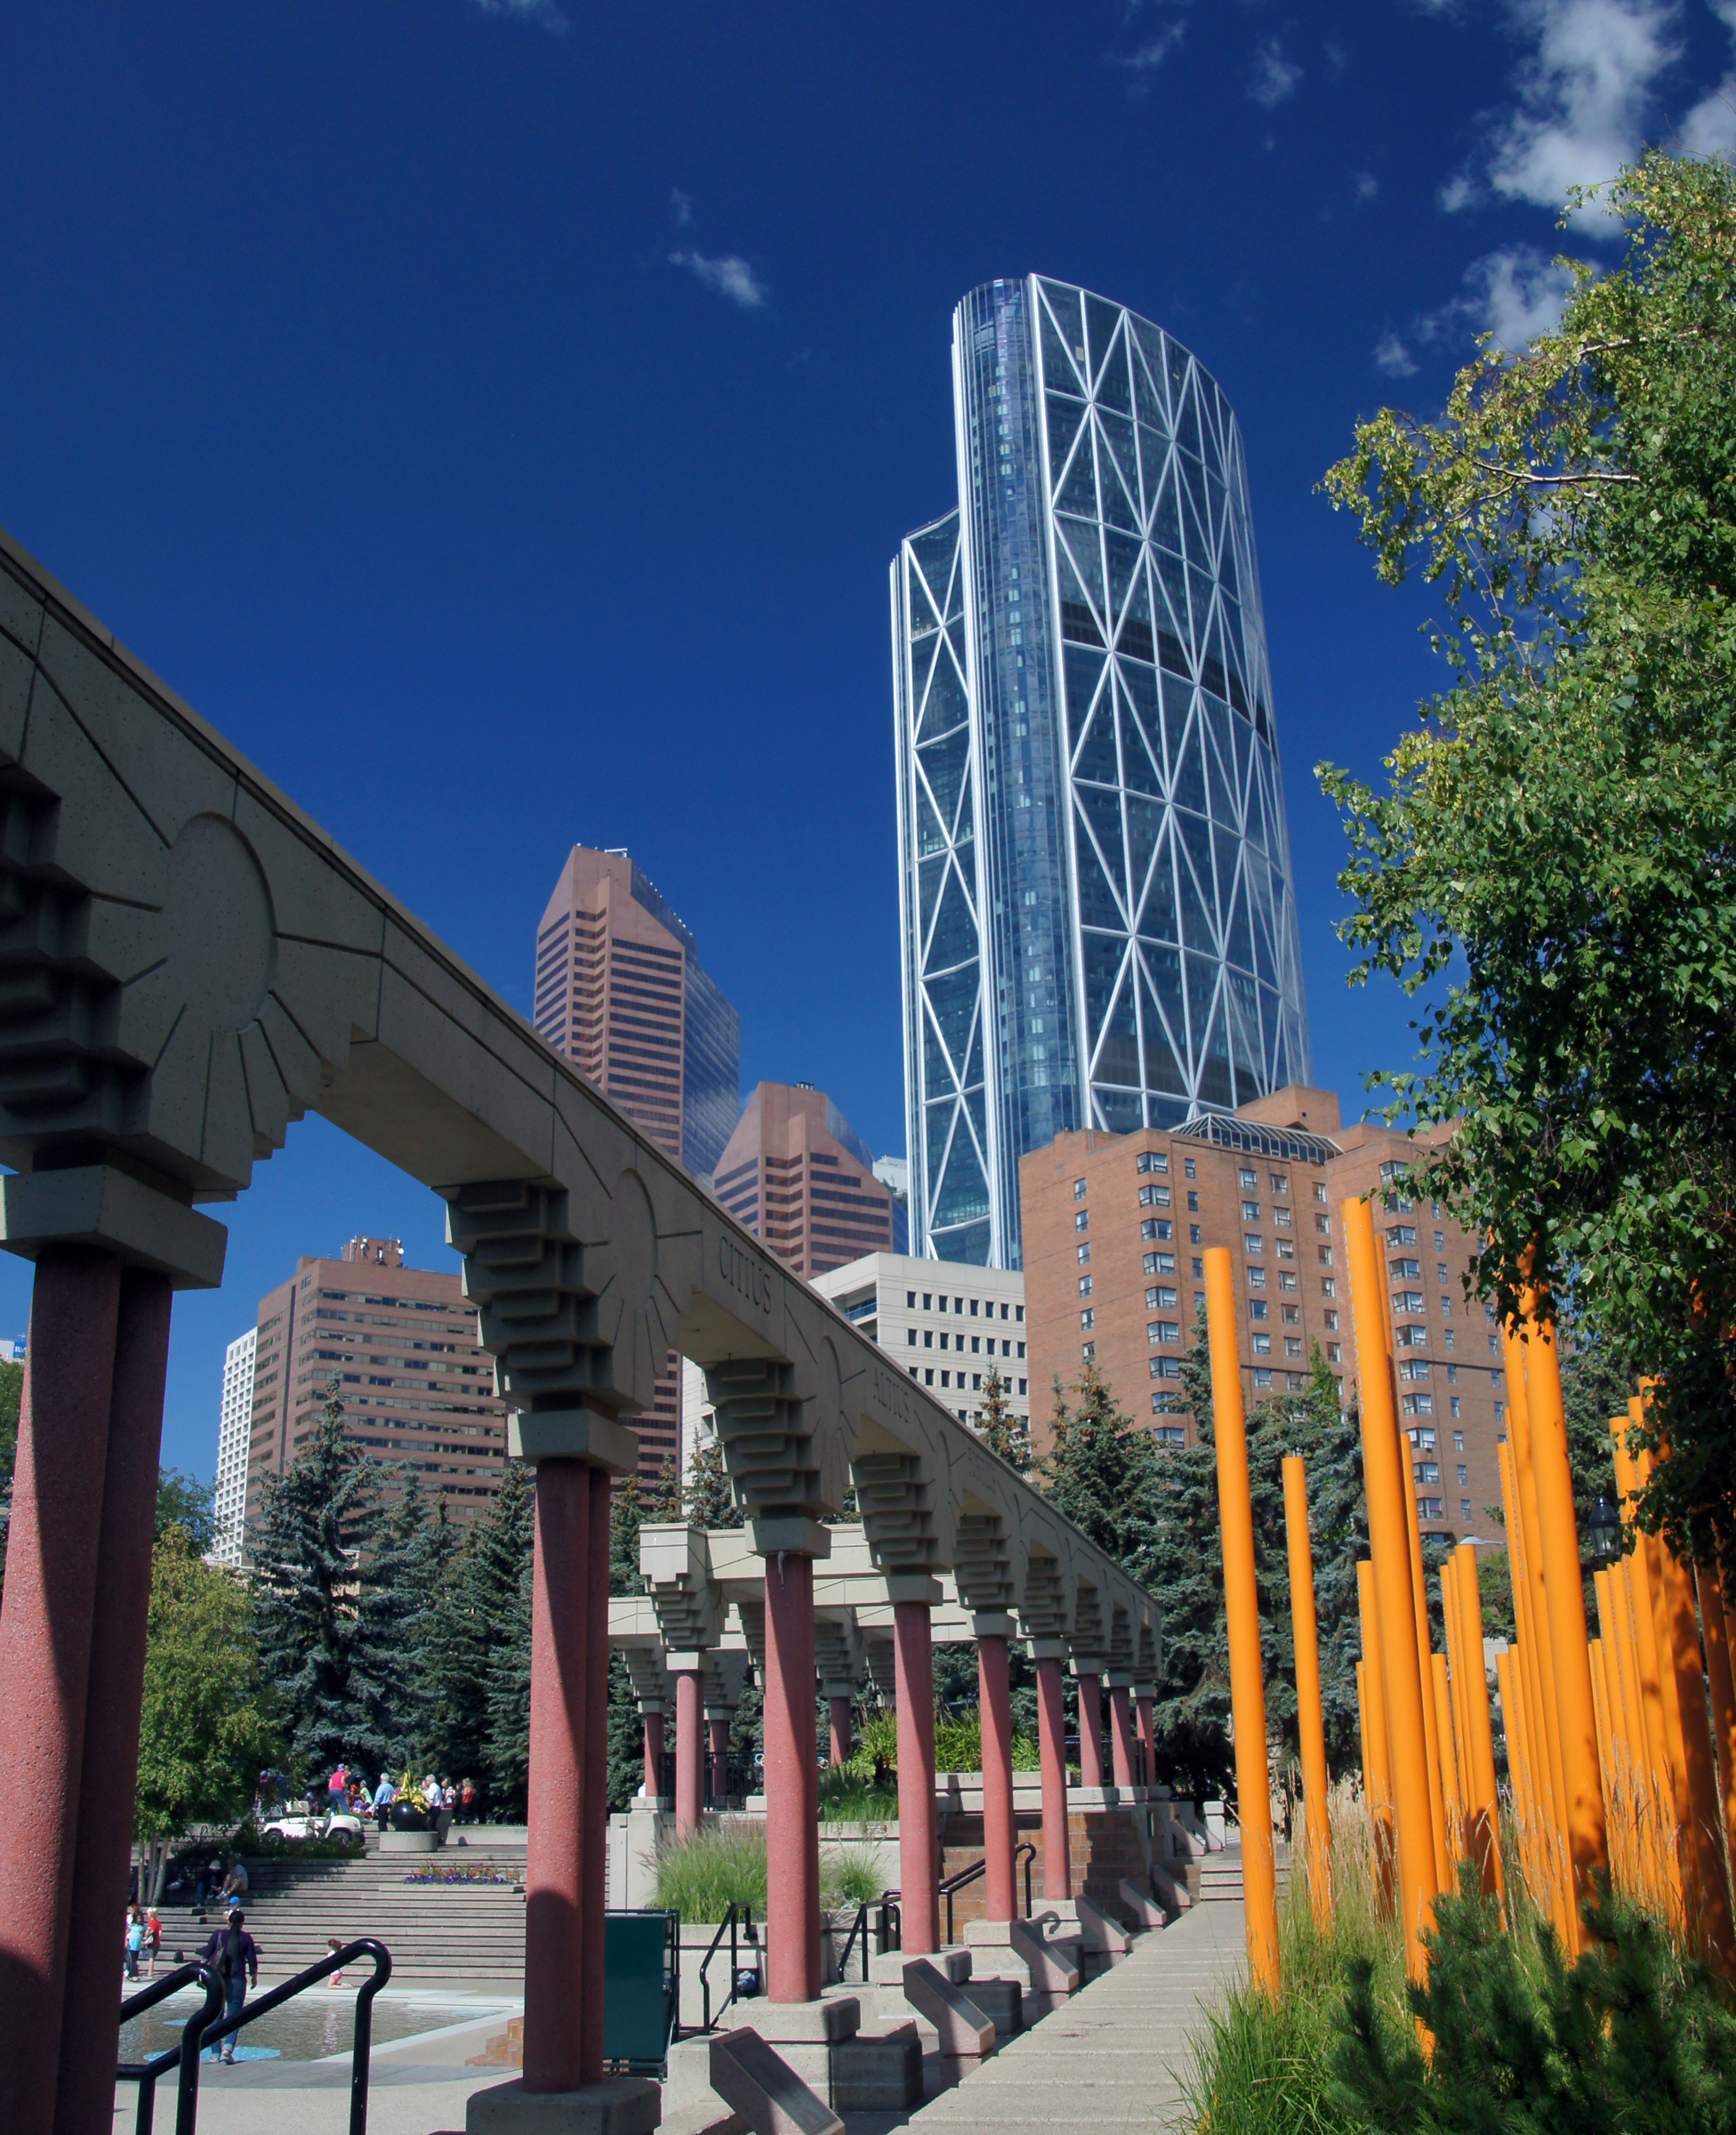
architecture, structure, skyline, city, skyscraper, highrise, cityscape, downtown, amusement park, tower, plaza, park, landmark, tower block, canada, glasswall, calgary, alberta, tallbuildings, olympicplazzacalgary, metropolis, urban area, metropolitan area